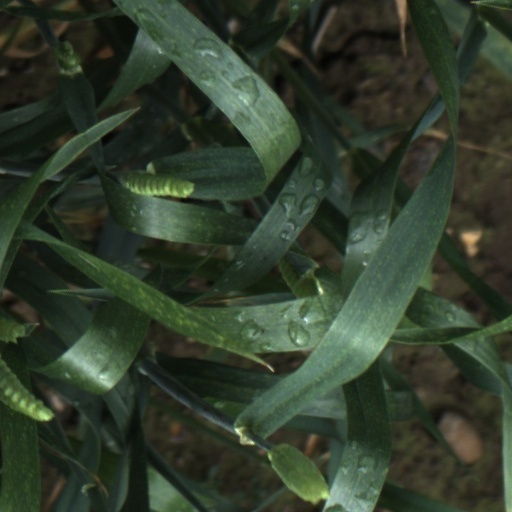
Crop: wheat